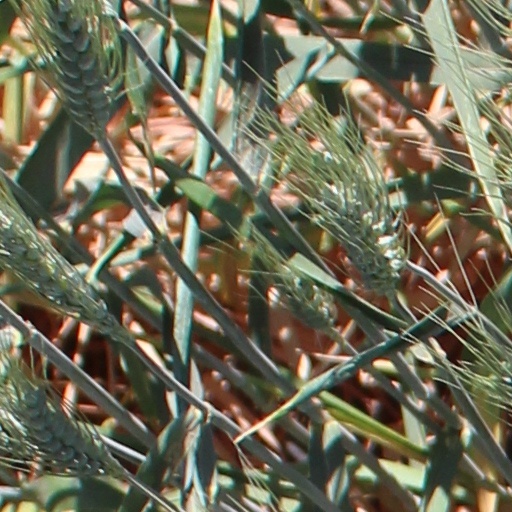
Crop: wheat